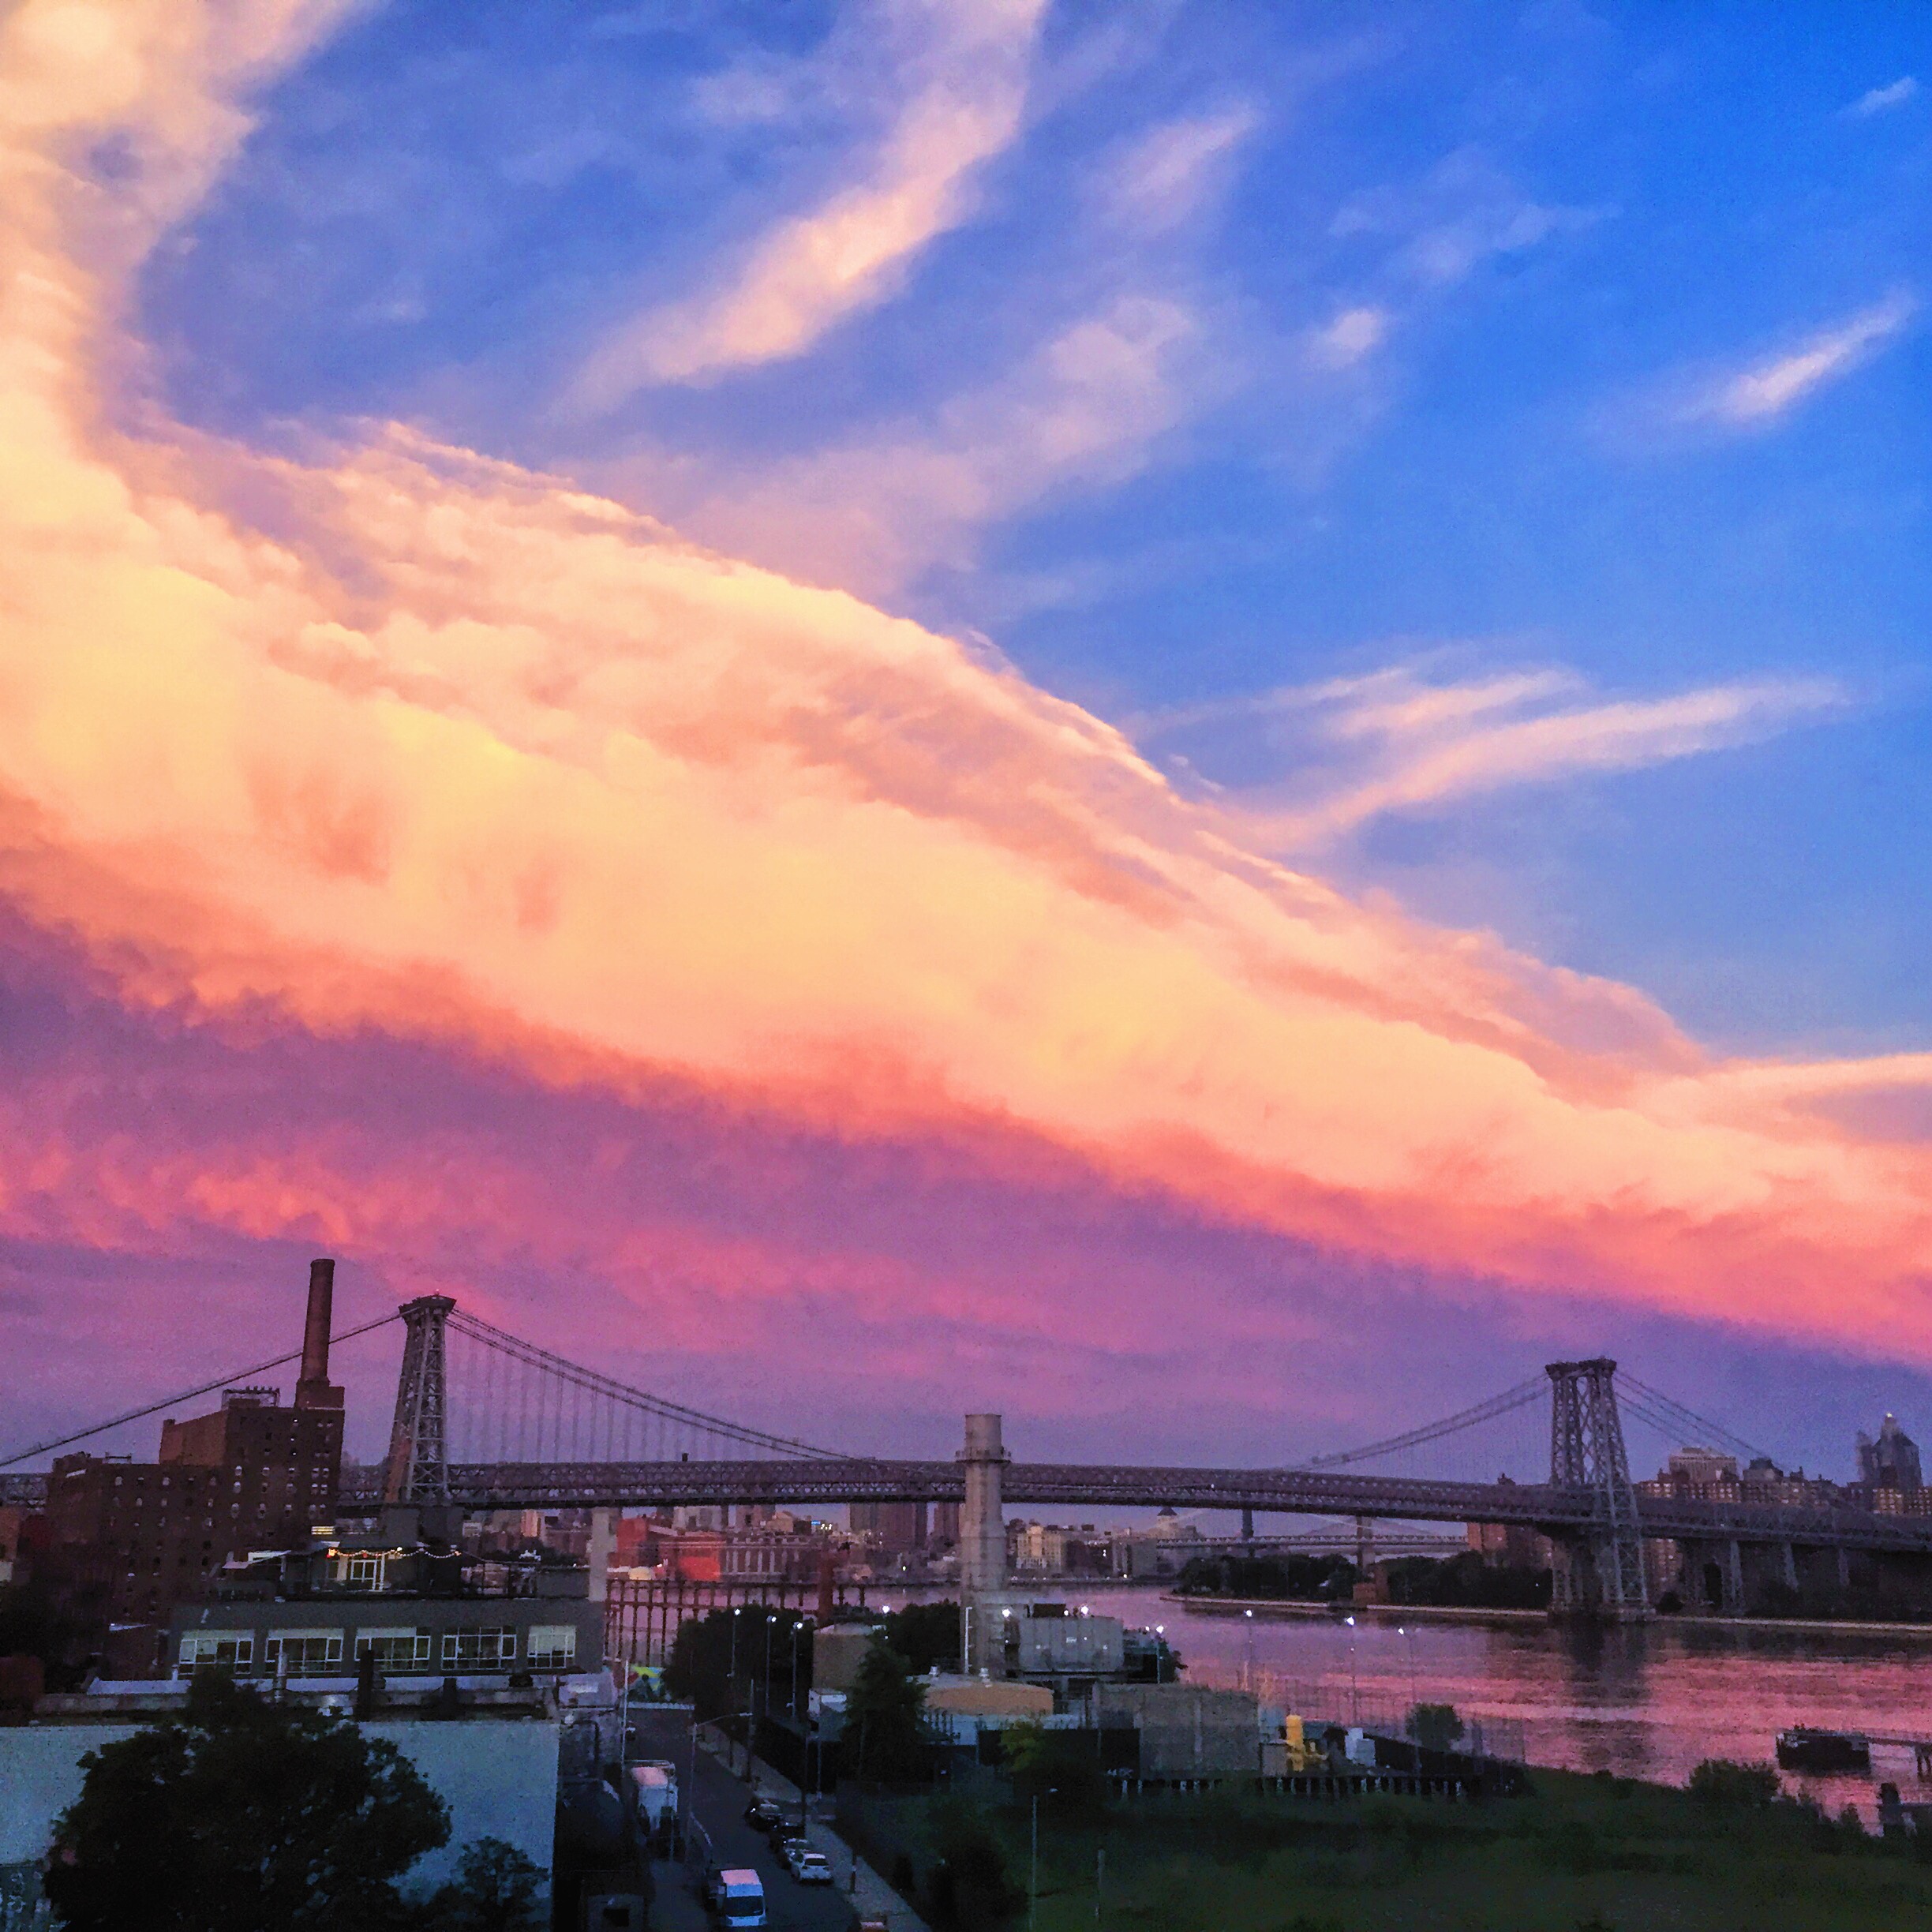
horizon, cloud, sky, sunrise, sunset, skyline, morning, dawn, cityscape, dusk, evening, afterglow, meteorological phenomenon